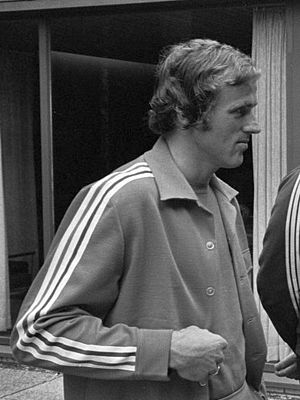
Harry Vos
Harry Vos var en hollandsk fodboldspiller.